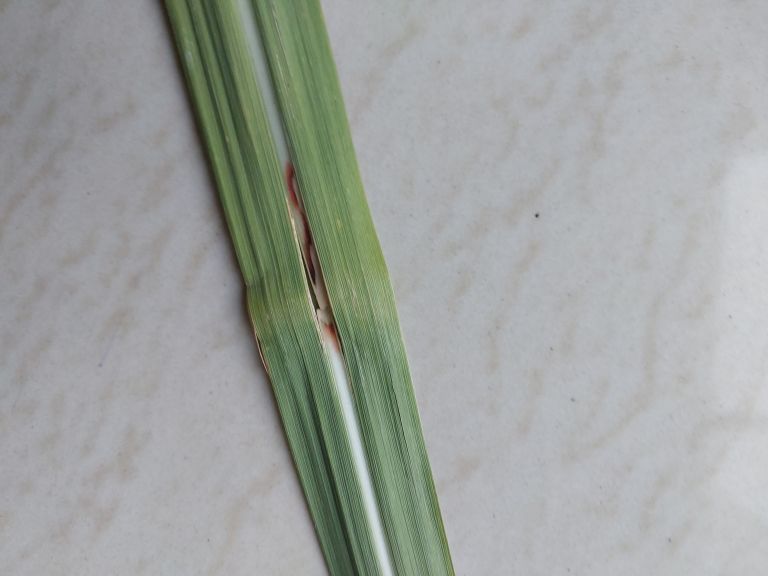
Label: Brown Spot